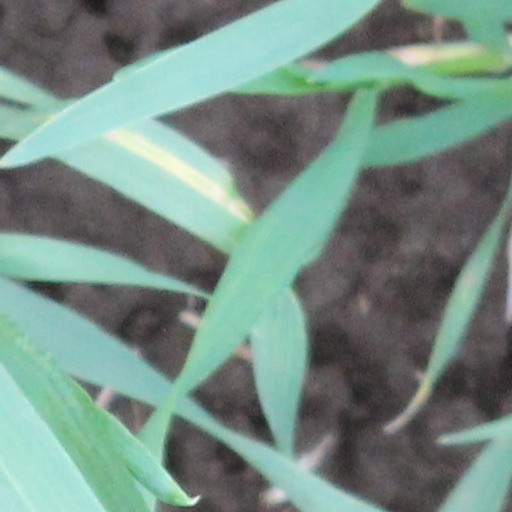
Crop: wheat